2008 Vintage Yachting Games

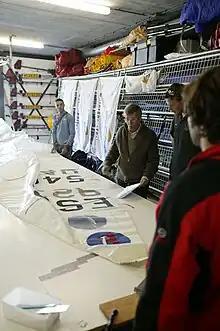
Niki Nocke mearuring at the 2008 Vintage Yachting Games

The closing ceremony started with the Vintage InterPares race in the 12’ Dinghies. This was followed by the prize giving. The prizes were handed out by the representatives of the International Class Organizations.